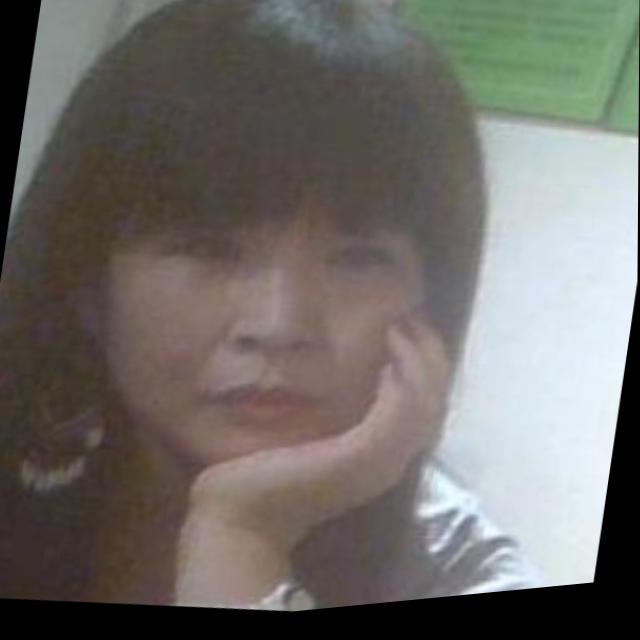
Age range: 21-44